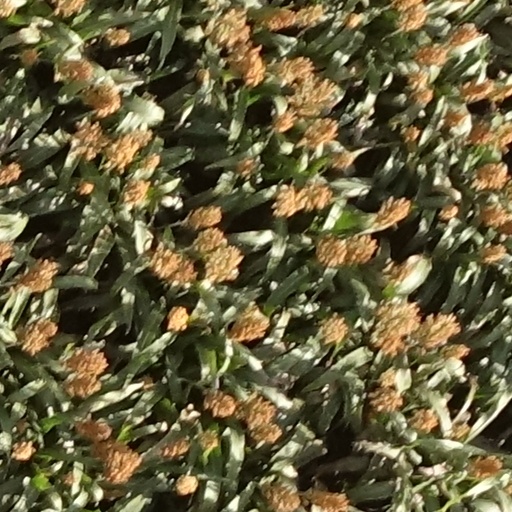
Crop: sorghum